Spar (aeronautics)

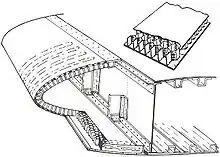
Basic metal-sparred wing using a honeycomb 'D' box leading edge

A typical metal spar in a general aviation aircraft usually consists of a sheet aluminium spar web, with L- or T-shaped spar caps being welded or riveted to the top and bottom of the sheet to prevent buckling under applied loads. Larger aircraft using this method of spar construction may have the spar caps sealed to provide integral fuel tanks. Fatigue of metal wing spars has been an identified causal factor in aviation accidents, especially in older aircraft as was the case with Chalk's Ocean Airways Flight 101.